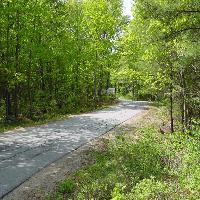
Weather: sun or clear